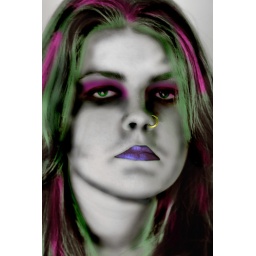
Photographed with a Nikon D100 and a single lamp with an orange gel filter. Mods done in Adobe Photoshop CS3.